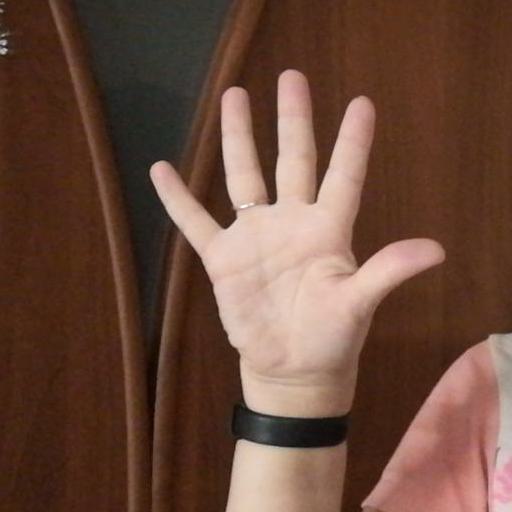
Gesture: palm